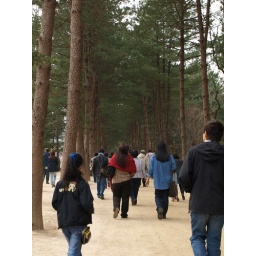
the tree lined street where they rode their bikes in WS